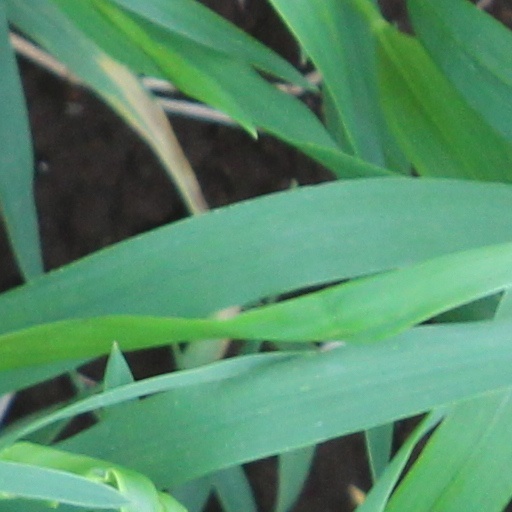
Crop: wheat